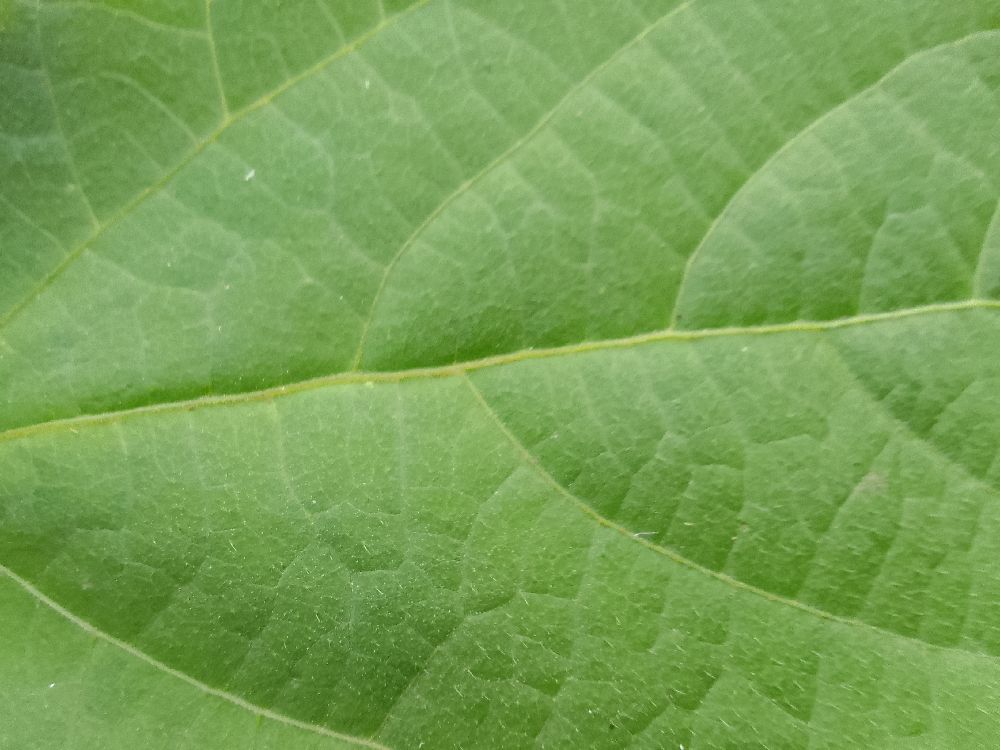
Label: healthy